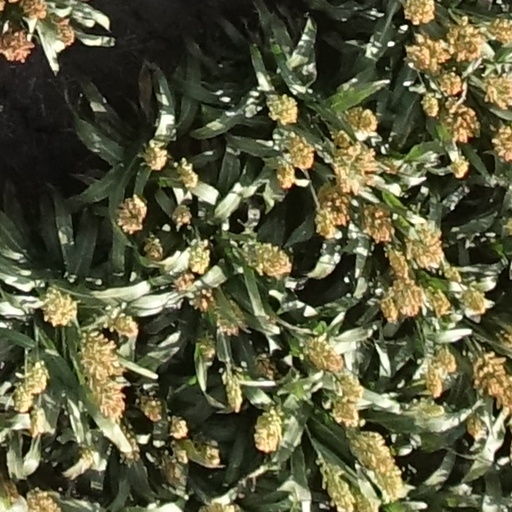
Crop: sorghum